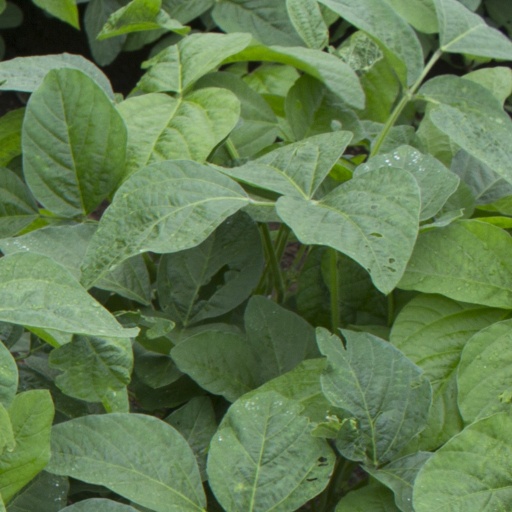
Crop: soybean